Meghrig Parikian

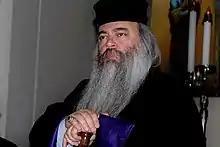

Meghrig Parikian (Armenian: Մեղրիկ Բարիքեան) (3 January 1968 – 16 January 2021) was an Armenian bishop who served in the Armenian Apostolic Church under the jurisdiction of the Holy See of Cilicia. Parikian was the Dean of the Armenian Theological Seminary in Bikfaya, Lebanon. Meghrig Parikian was also a musician and composer who had studied at Juilliard and the Mannes School of Music in New York.